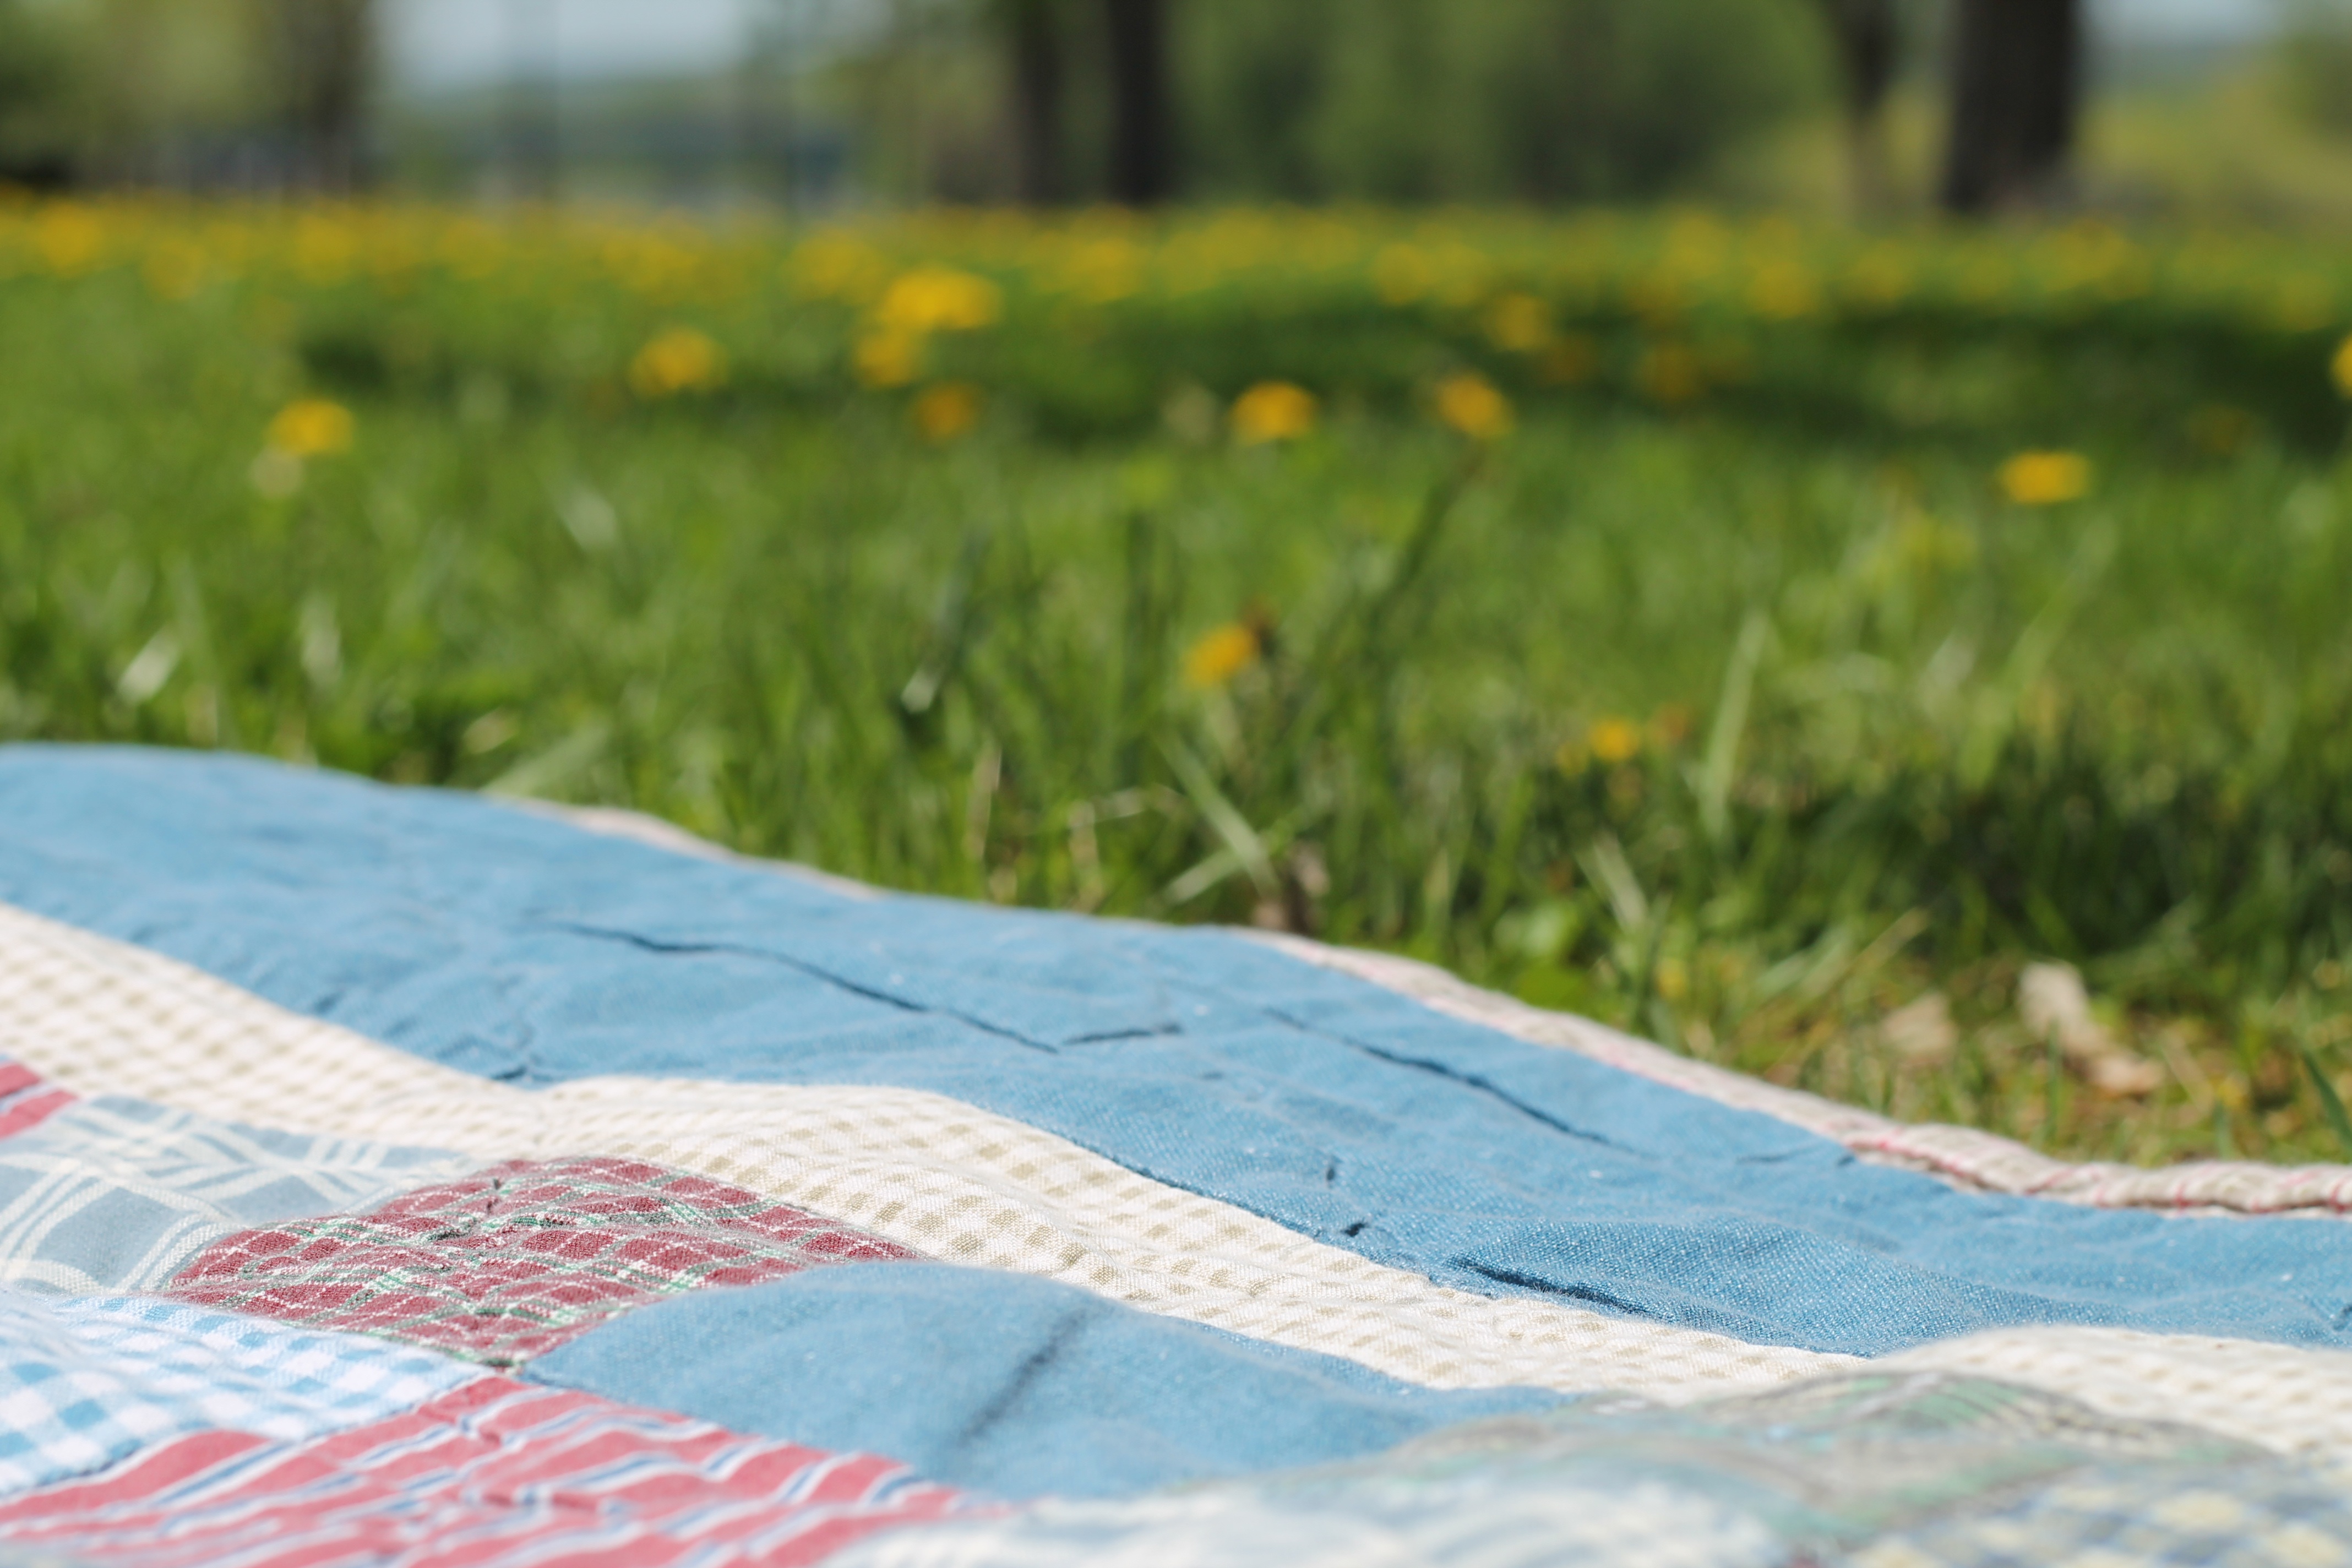
nature, grass, field, lawn, meadow, sunlight, leaf, flower, summer, spring, green, relax, park, blue, lifestyle, leisure, blanket, quilt, picnic, outdoors, sunny, relaxation, dandelions, day, casual, grass family